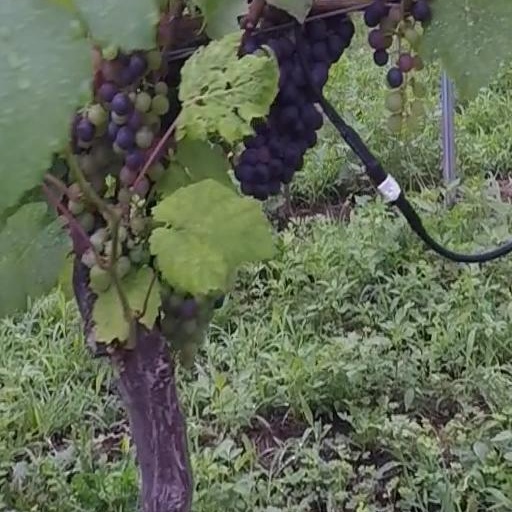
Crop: grape